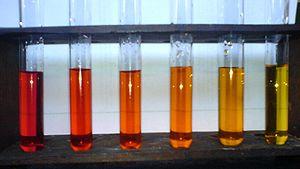
L'hélianthine, autrement appelée méthylorange, orangé III ou encore orangé de méthyle, est un indicateur coloré utilisé en chimie pour marquer la présence d'un milieu acide ou d'un milieu basique. La modification du système conjugué par la protonation de la double liaison provoque un changement du maximum d'absorption. On l'utilise donc pour les dosages acido-basiques.